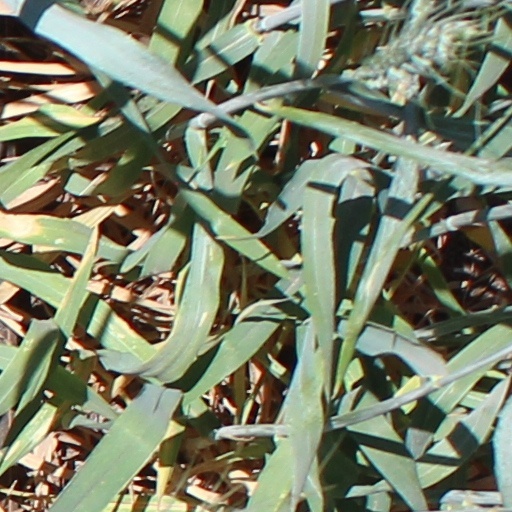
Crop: wheat